Yachimata Station

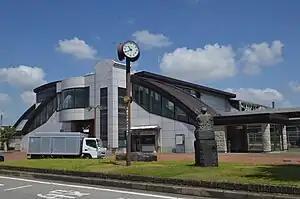
Station building

is a passenger railway station in the city of Yachimata, Chiba Japan, operated by the East Japan Railway Company (JR East).